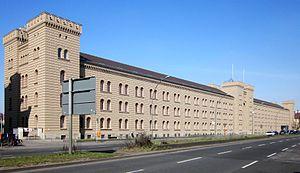
Le Mehringdamm est une grande rue située à Berlin, traversant le quartier de Kreuzberg en direction nord-sud. Le nom de la rue fait référence à l'essayiste et homme politique Franz Mehring.